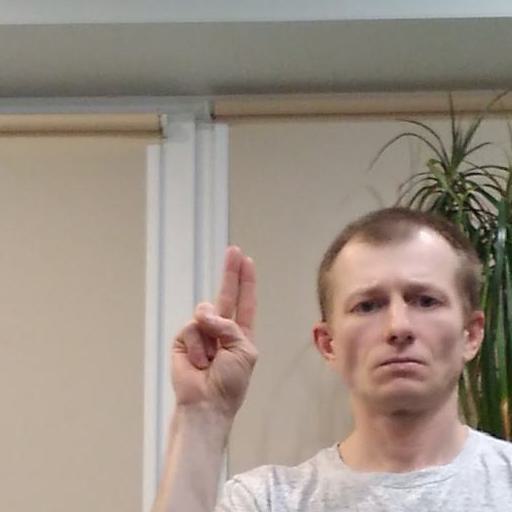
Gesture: two_up